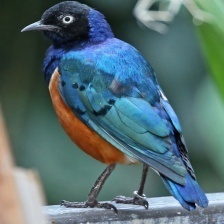
Species: SUPERB STARLING
Scientific name: LAMPROTORNIS SUPERBUS